Daniele Turani

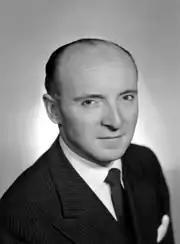
Daniele Turani in a portrait

Daniele Turani was a member of the Italian Christian Democracy, and was an Italian Senator from Lombardy. He died in office in 1964.